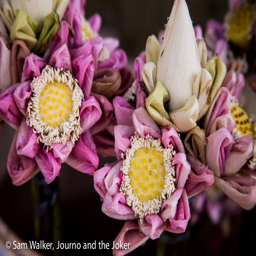
lotus flowers for the buddha